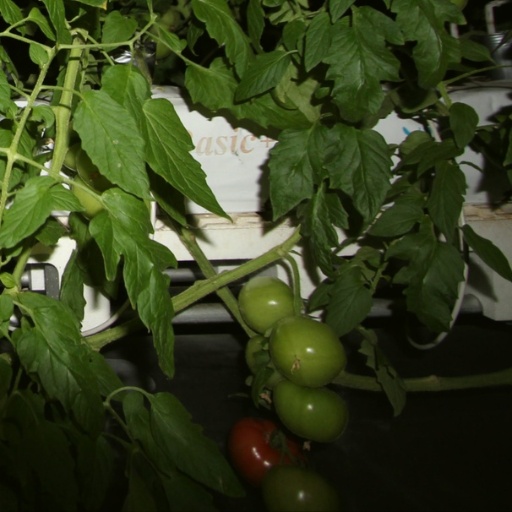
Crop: tomato